Sinclair Breweries

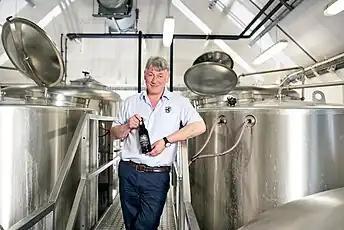

The cask ales are available in various pubs around Britain and at British beer festivals. The filtered bottled ales are sold throughout Europe, North America, Canada, Australia, Japan, Hong Kong, and most of the European countries.